Church of San Francisco Acatepec

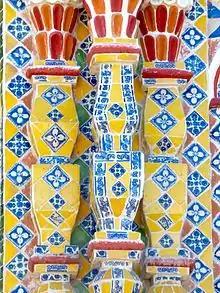
Estipites of the facade of the Church of San Francisco Actepec

The facade dates from the late 18th century, as have estipite columns. It highlights its polychromed Baroque decoration coated with ceramics with Talavera azulejos made specifically for this church. The color of the pottery refers to the Virgin Mary, by the white and the blue, and to Saint Joseph by the green and yellow. It has two bodies and a finish with volutes, torch-shaped pinnacles found both in the bell-gable and in the tower, which resemble elements of fine pastry. According to Manuel Toussaint, it looks like a "porcelain church". It has small stylistic estipite pilasters attached to the facade completely covered with azulejos, as well as the salomonic columns found in the only tower of the church. In this regard, Moreno Villa cites: